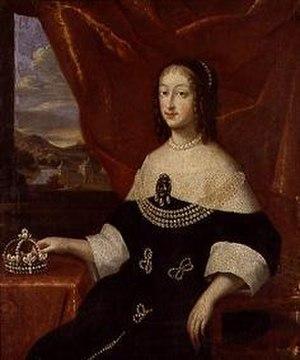
Christine de France, parfois prénommée Chrestienne, née à Paris le 10 février 1606, morte à Turin le 27 décembre 1663, fut régente du duché de Savoie de 1637 à 1648. Elle était la fille d'Henri IV, roi de France et de la régente Marie de Médicis.